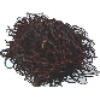
Label: Rambutan 1